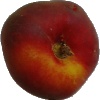
Label: Nectarine Flat 1